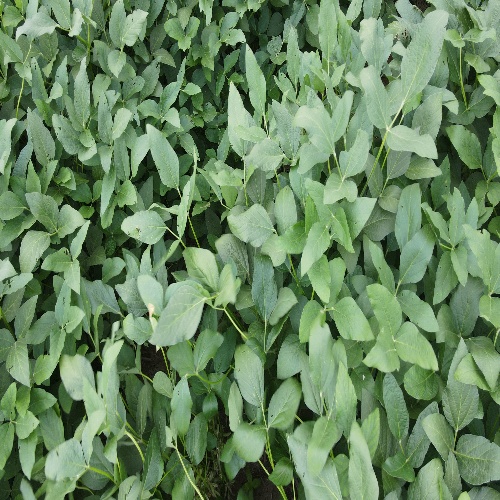
Label: Caterpillar